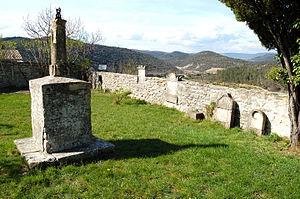
L'ancien cimetière
Saint-Thomé est une commune française, située dans le département de l'Ardèche en région Auvergne-Rhône-Alpes.